The Cara Williams Show

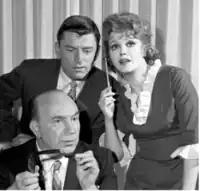
Clockwise from top: Cast members Frank Aletter, Cara Williams, and Paul Reed in a promotional photograph for "The Cara Williams Show".

Cara and Frank Bridges were both divorced and co-workers at Fenwick Diversified Industries, Inc. — where Cara is a file clerk and Frank holds a management position as an efficiency expert — when they met, fell in love, and secretly got married. Although Cara's boss, Mr. Burkhardt, finds the scatterbrained Cara indispensable because only she can find anything in her incredibly complicated filing system, Fenwick Industries strictly prohibits its employees from marrying one another, so to keep their jobs the newlyweds conceal their marriage from Mr. Burkhardt. As part of the subterfuge, Cara uses her maiden name, Cara Wilton, in the office, but the couple also has to conceal the fact that they live at the same address, leading to many complicated and amusing situations for the Bridges both at work and at home. Mary Hammilmeyer is Mr. Burkhardt′s secretary. Fletcher Kincaid is a jazz trumpeter who is Cara and Frank′s next-door neighbor and friend.